Answer in natural language. Considering the relative positions, is brown square dresser (highlighted by a green box) above or below Window (highlighted by a red box)? Choose between the following options: above or below
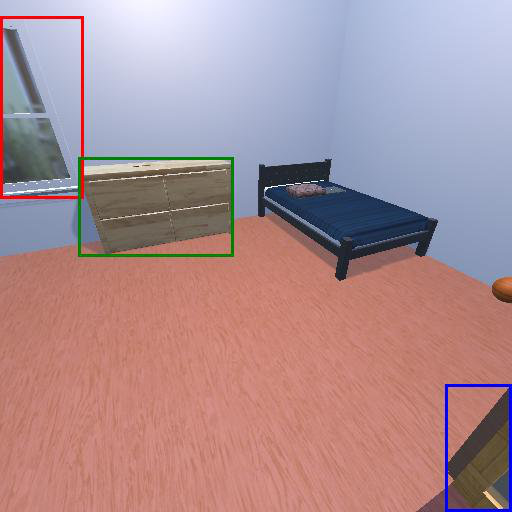
<answer>above</answer>